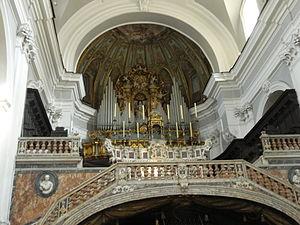
La basilique Santa Maria della Sanità est une église de Naples située dans le quartier dit rione Sanità et érigée selon les plans du frère dominicain Giuseppe Nuvolo entre 1602 et 1613, au-dessus des catacombes de Saint Gaudiose.